Juanma (footballer, born 1982)

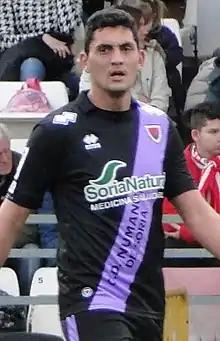
Juanma with Numancia in 2015

Juan Manuel Marrero Monzón (born 18 October 1982), known as Juanma, is a Spanish professional footballer. On the left side, he can either operate as a defender or a midfielder.